Puritan (yacht)

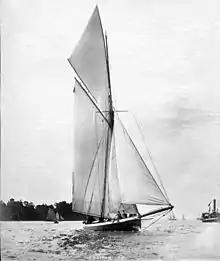
"Puritan" as photographed by John S. Johnston.

The "Puritan" was an early combination of American and English designs with some of the depth of a cutter but beam and power of a sloop. It was built and skippered by John Malcolm Forbes.